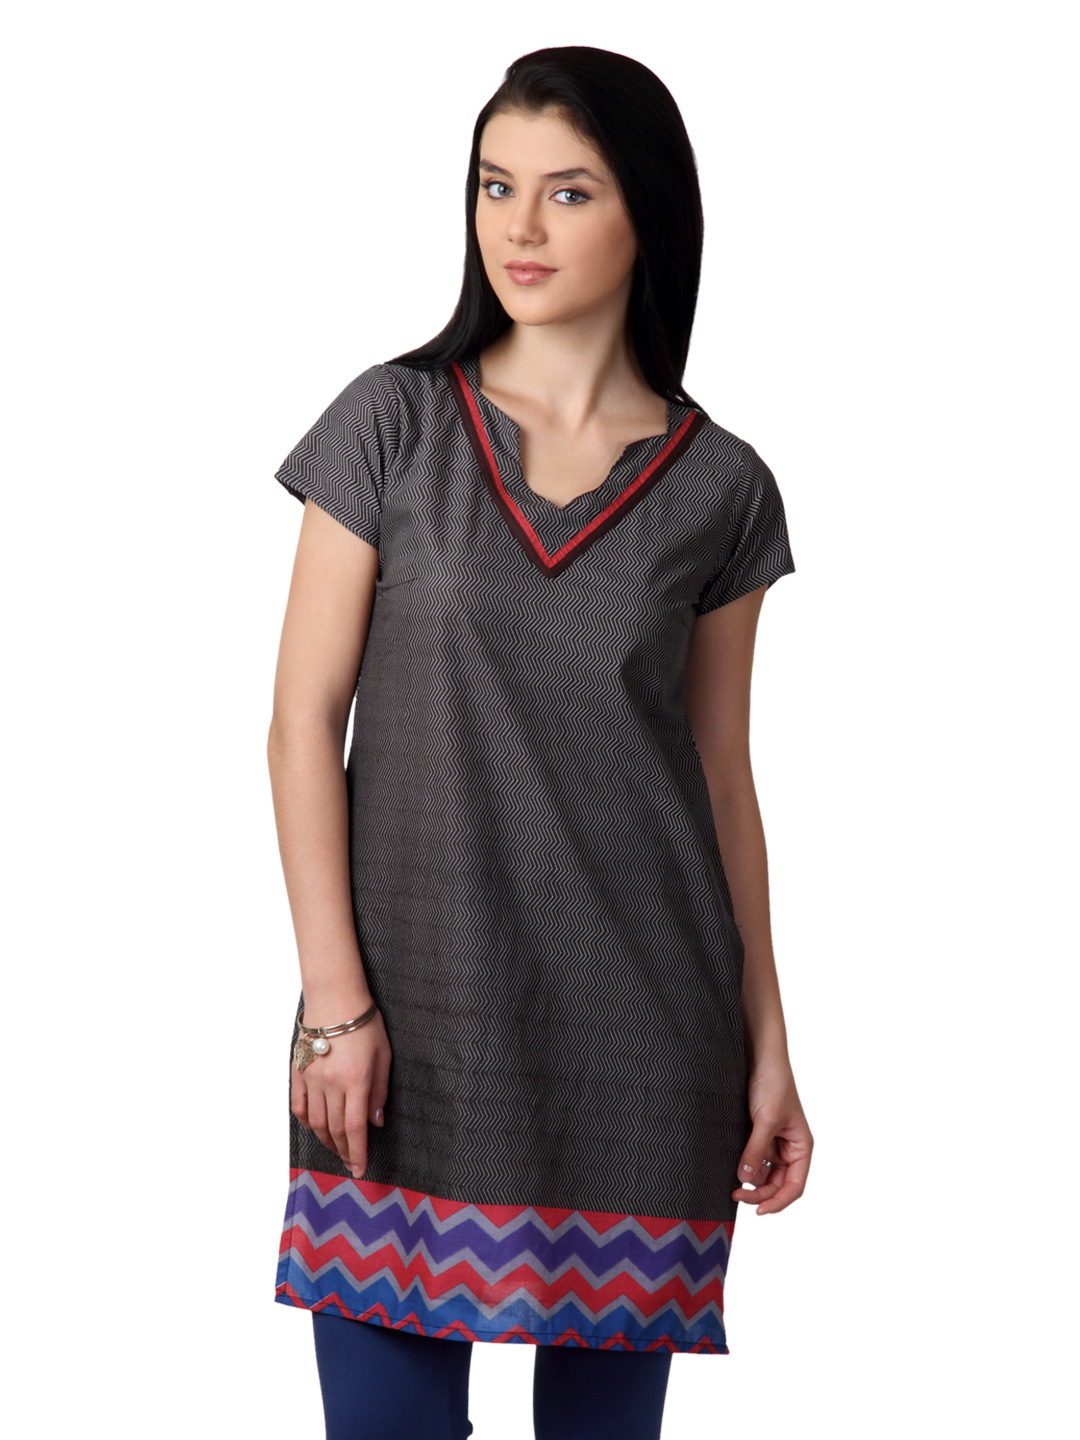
Vishudh Women Brown Printed Kurta
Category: Apparel / Topwear / Kurtas
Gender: Women
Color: Brown
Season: Summer 2012
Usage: Ethnic